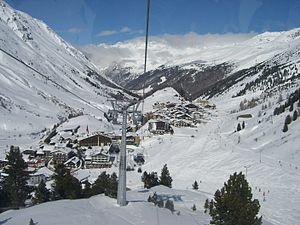
Gurgl est une station de ski appartenant à la municipalité de Sölden dans le district d'Imst, dans le Tyrol en Autriche. La municipalité compte 427 habitants en 2001. Il se compose du village d'Obergurgl et de nombreuses autres petites localités.